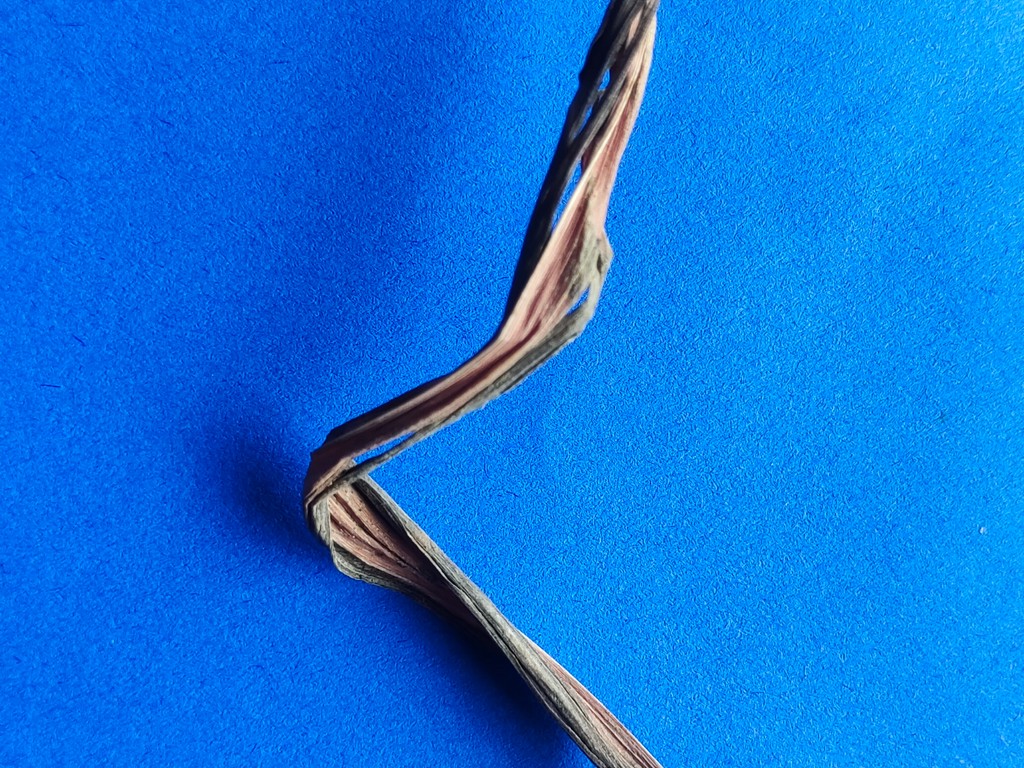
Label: Dried